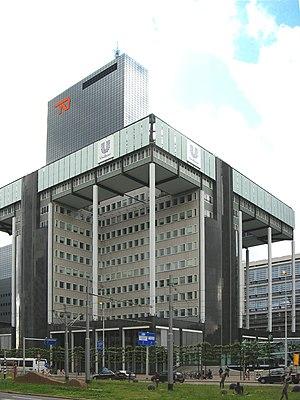
Unilever est une multinationale néerlando-britannique, dont les sièges sociaux sont situés à Rotterdam, et à Londres. Société présente dans plus de cent pays, il s'agit en 2010, par son volume de ventes, du quatrième acteur mondial, derrière Nestlé, PepsiCo et Coca-Cola Company, du marché de l'agroalimentaire, et du premier producteur de glaces et de thé au monde.